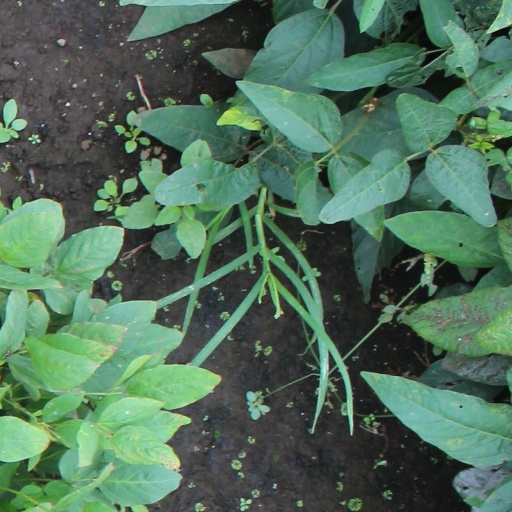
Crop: soybean